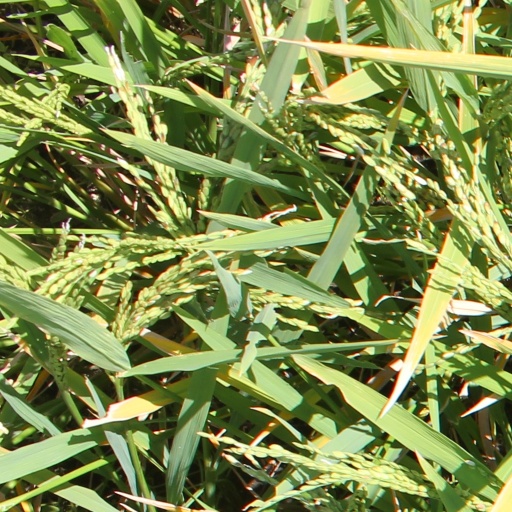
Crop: rice